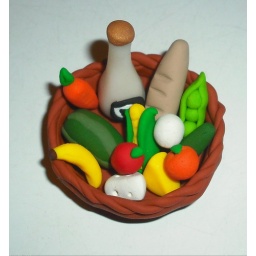
fruits and veggies in basket 1